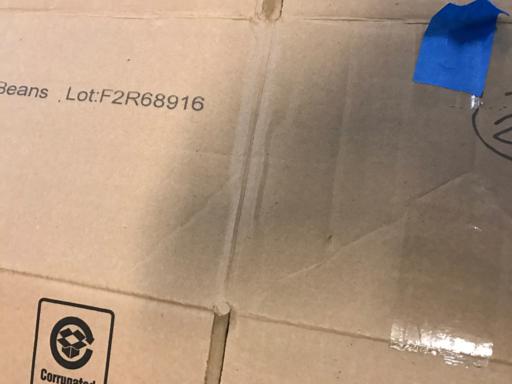
Label: cardboard